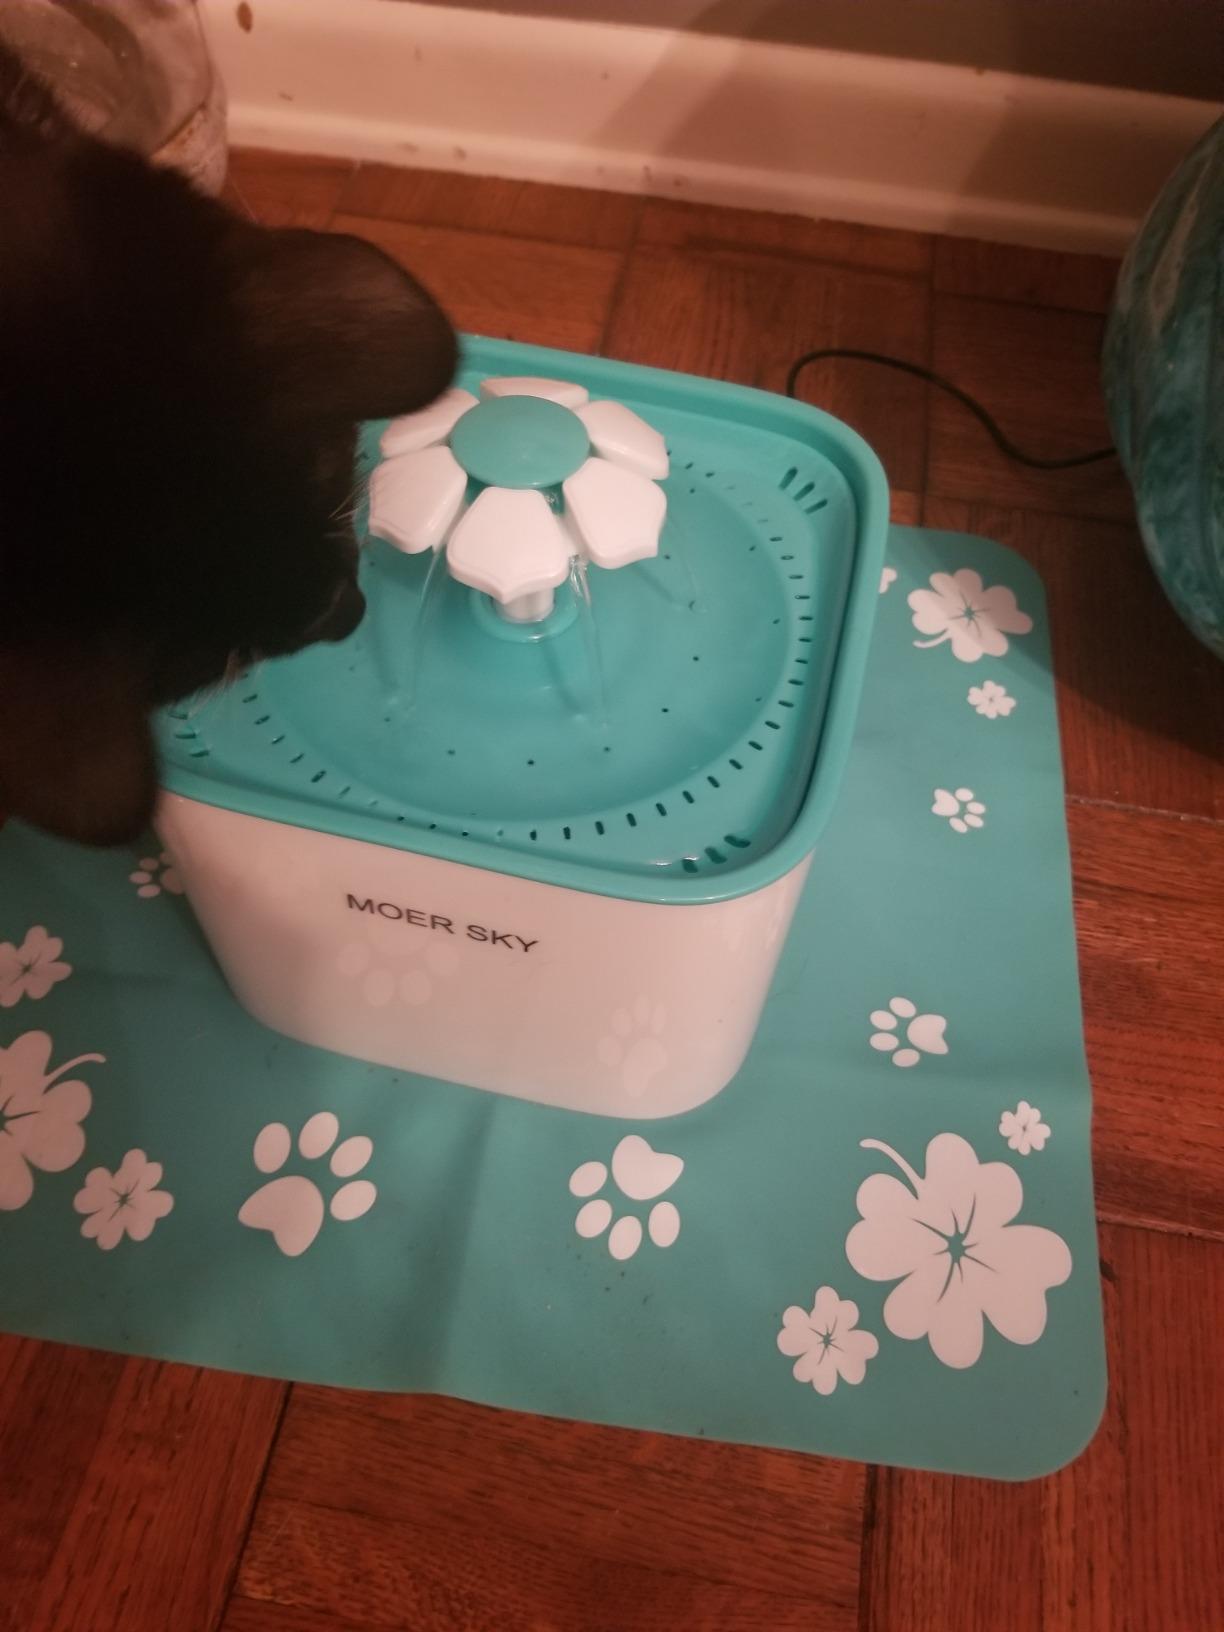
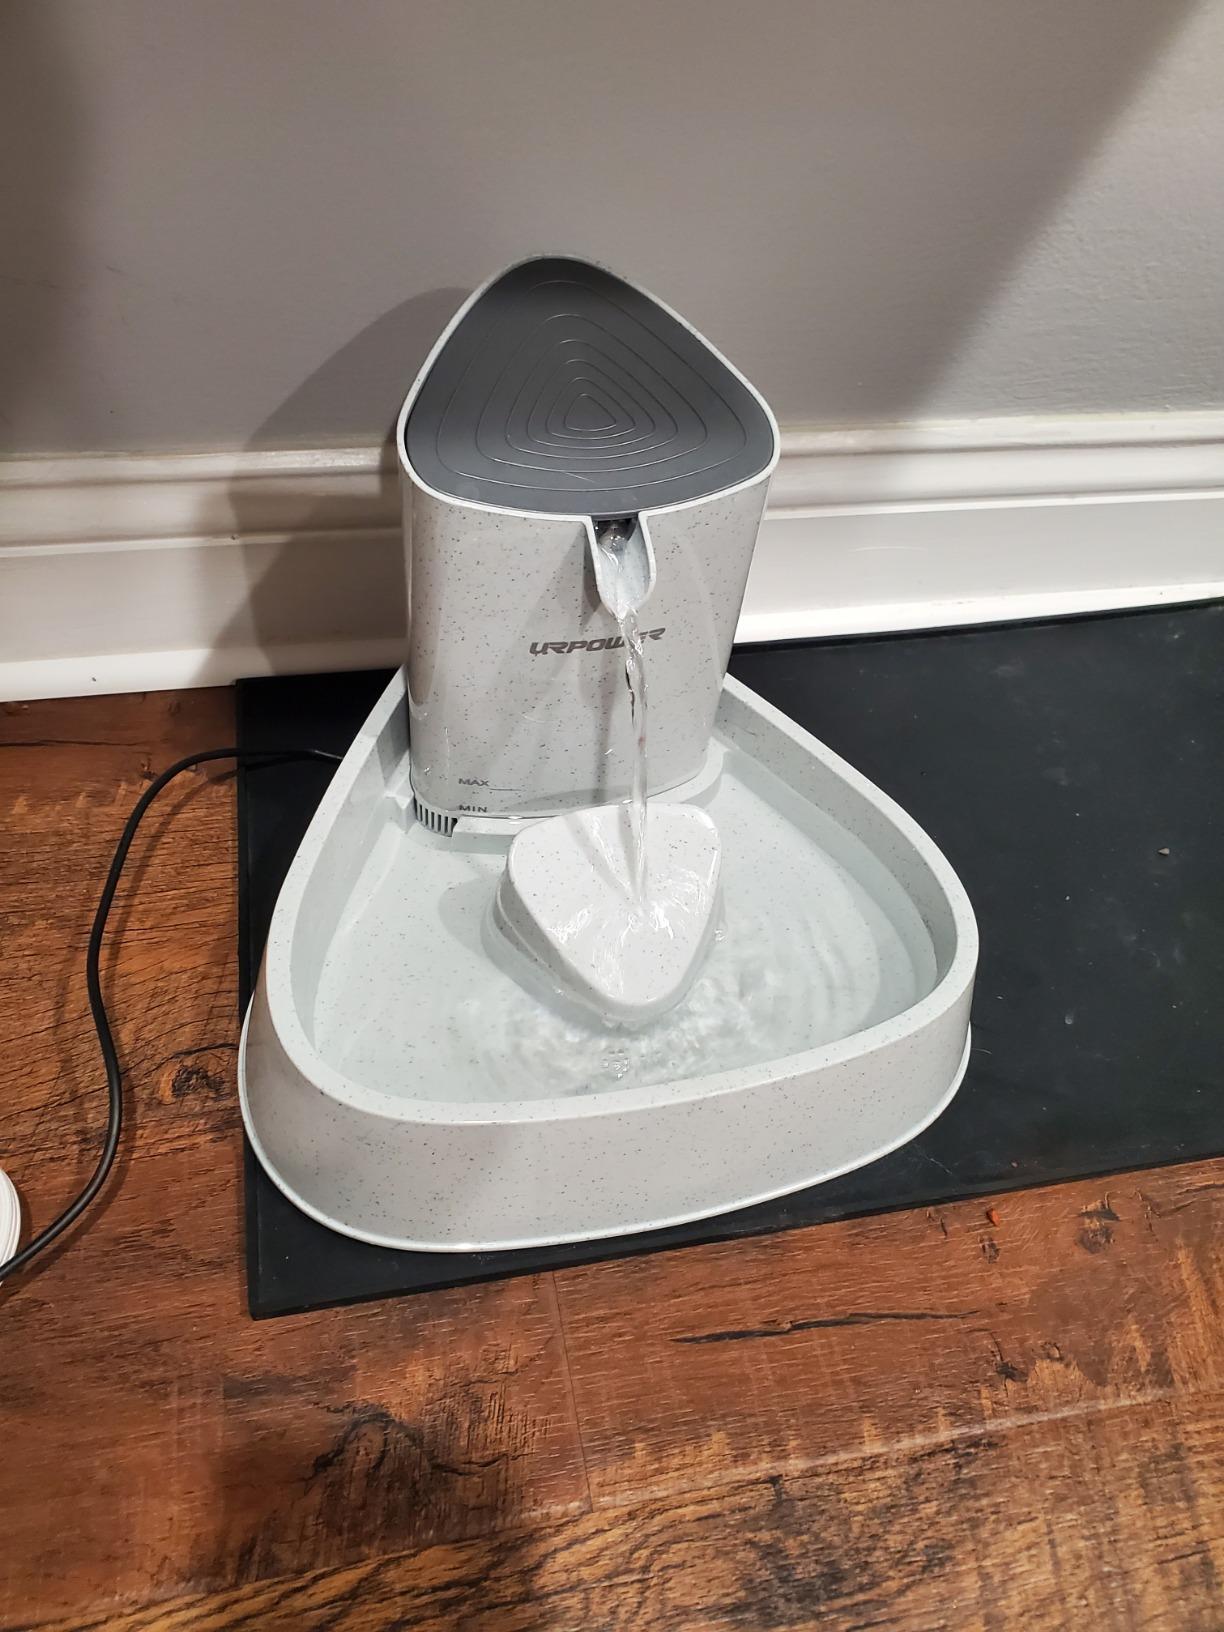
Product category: items_bowl
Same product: no